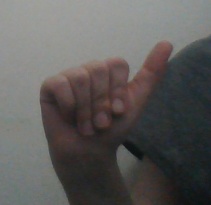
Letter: dhad